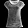
Label: T - shirt / top